Erechtheion

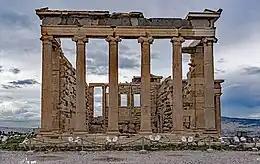

The building accounts for the classical Erechtheion from 409–404 BC have survived, allowing an unusually secure dating of the construction of the temple. Nevertheless, the question remains of when the building project was inaugurated. There is no primary evidence for when construction began; it is conjectured to be either the 430s or in 421 during the Peace of Nikias. The latter is broadly the consensus view, the rationale being that this lull in the long Peloponnesian War would have been the most convenient time to begin a major construction project and that there was a likely hiatus in building during the Sicilian disaster of 413. Alternatively, dates as early as the mid-430s and as late as 412 have been put forward. Work seems to have ended in 406–405, and the last accounts were from 405–404, though some mouldings were never finished and some of the bosses of some stone blocks were not chiselled off.